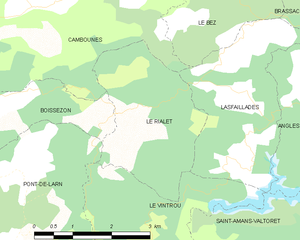
Carte de la commune française de code INSEE 81223 - Le Rialet
Le Rialet est une commune française située dans le département du Tarn, en région Occitanie.